Milt Hinton

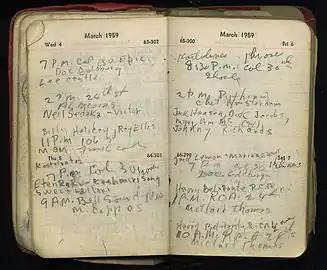
Milt Hinton's datebook (1959), from the Milton J. and Mona C. Hinton Collection, Oberlin Conservatory Library special collections

By far, his most regular work during this era was in the recording studio, where Hinton was among the first African-Americans to be regularly hired for studio contract work. From the mid-1950s through the early 1970s, he contributed to thousands of jazz and popular records, as well as hundreds of jingles and film soundtracks. He would regularly play on three three-hour studio sessions per day, requiring him to own multiple basses that he hired assistants to transport from one studio to the next. During this era, he recorded with everyone from Billie Holiday to Paul McCartney, Frank Sinatra to Leon Redbone, and Sam Cooke to Barbra Streisand. As Hinton summarized his time in the studios, "I might be on a date for Andre Kostelanetz in the morning, do one with Brook Benton or Johnny Mathis in the afternoon, and then finish up the day with Paul Anka or Bobby Rydell. At one time or another, I probably played for just about every popular artist around in those days."